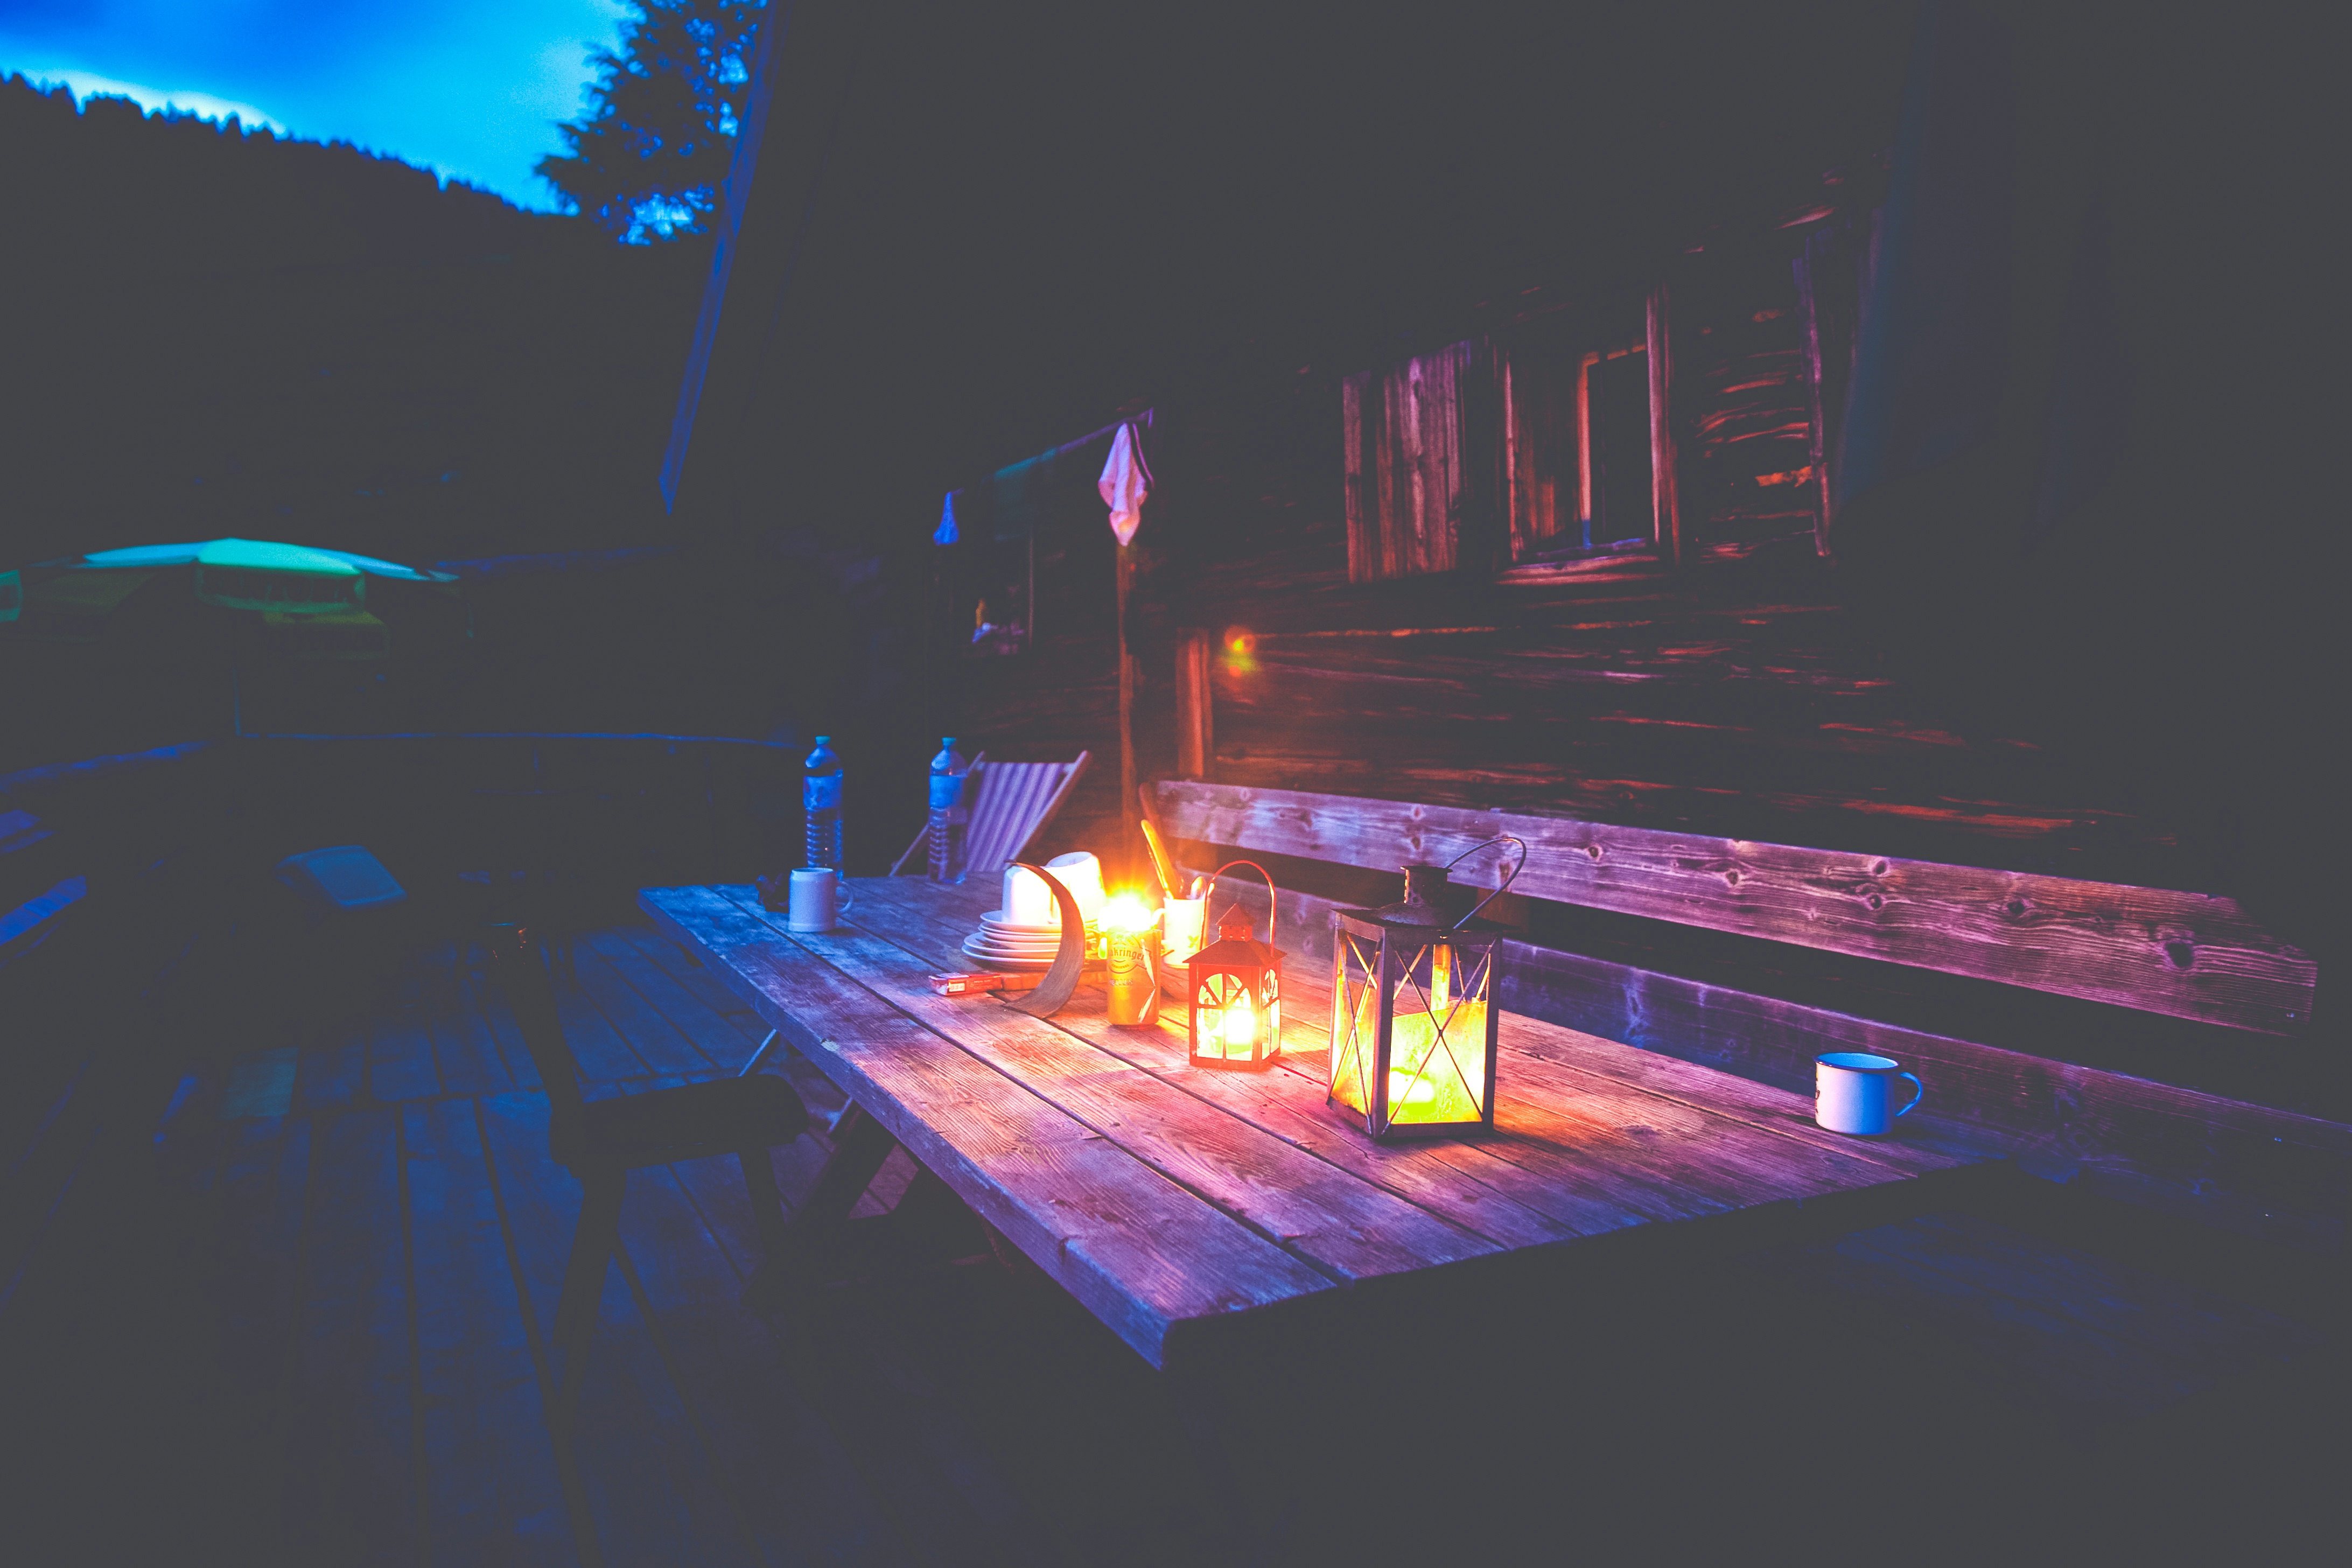
illustration, screenshot, geological phenomenon